610 Office

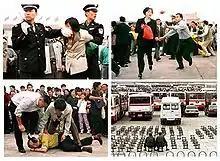
Falun Gong practitioners being arrested in Tiananmen Square following the ban. The 610 Office implemented punitive fines on local officials to prevent Falun Gong protests on the square.

In order to ensure compliance with the Party's directives against Falun Gong, the 610 offices implemented a responsibility system that extended down to the grassroots levels of society. Under this system, the local officials were held accountable for all Falun Gong-related outcomes under their jurisdiction, and a system of punitive fines were imposed on regions and officials who failed to adequately persecute Falun Gong. "This showed that, instead of creating a modern system to rule China, the government still relied on an ad hoc patchwork of edicts, orders and personal connections," wrote Johnson.